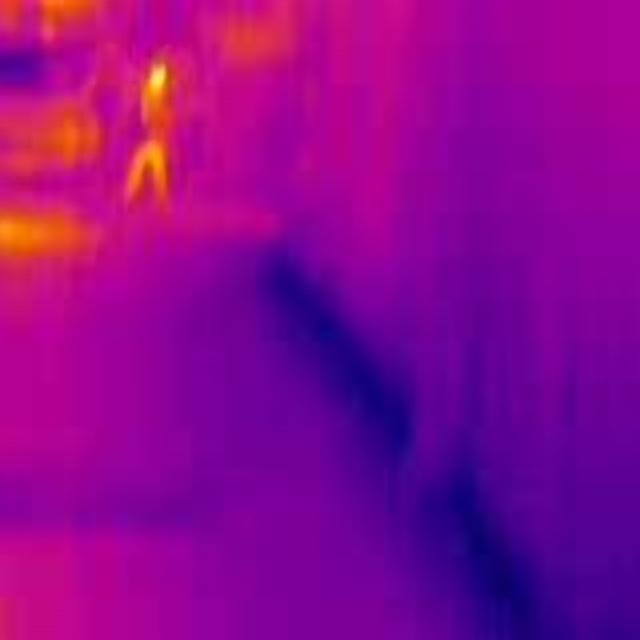
Detected objects:
label: person